Low-temperature distillation

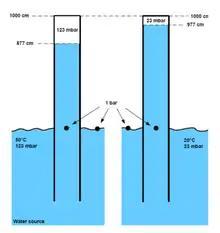
Fig. 2: Different temperatures cause different vapor pressures

The following figures show and explain the thermodynamic principle on which the LTD technology is built. Considering Fig. 1, there are two cylinders given with open buttons and filled with water in two basins with two different temperatures (assumption: hot at 50°C and cold at 20°C). The temperature related vapor pressure of the water is 123 mbar for 50°C and 23 mbar for 20°C. It is assumed that the two cylinders are 10 meters long and allow to be pulled out the same distance.